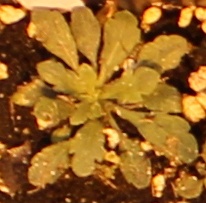
Label: Horseweed